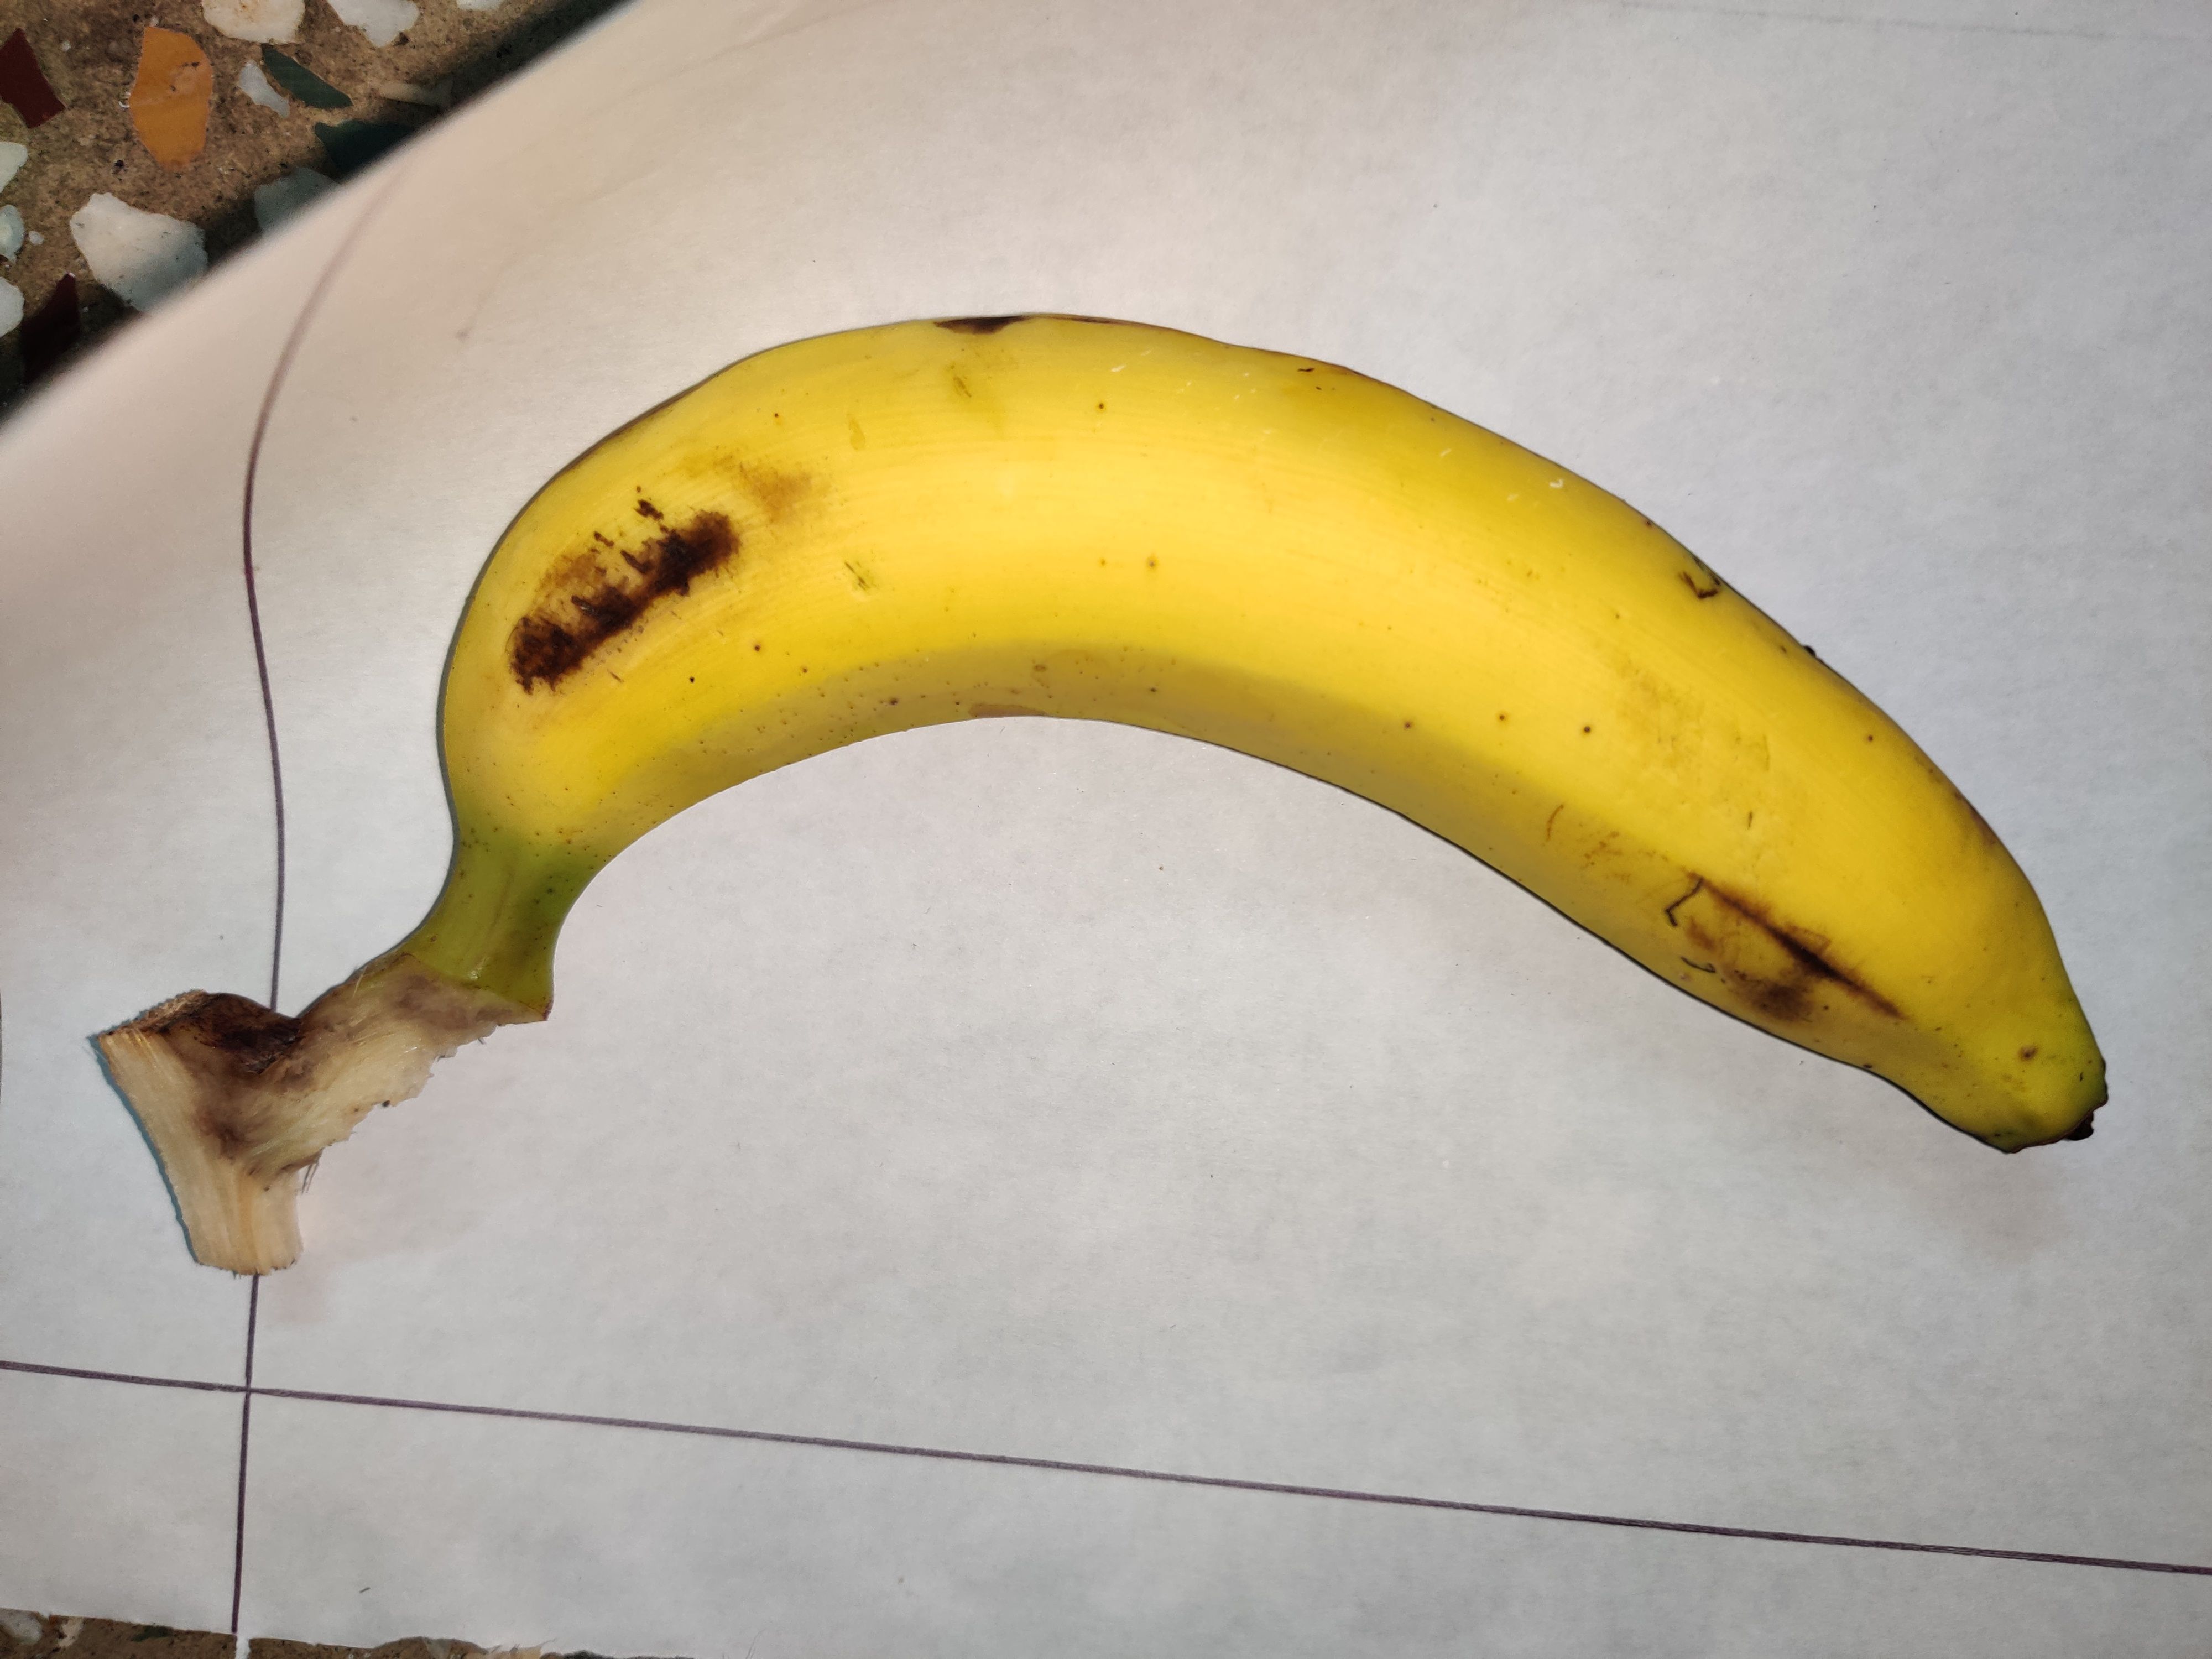
Fruit: banana
Grade: 2nd-grade